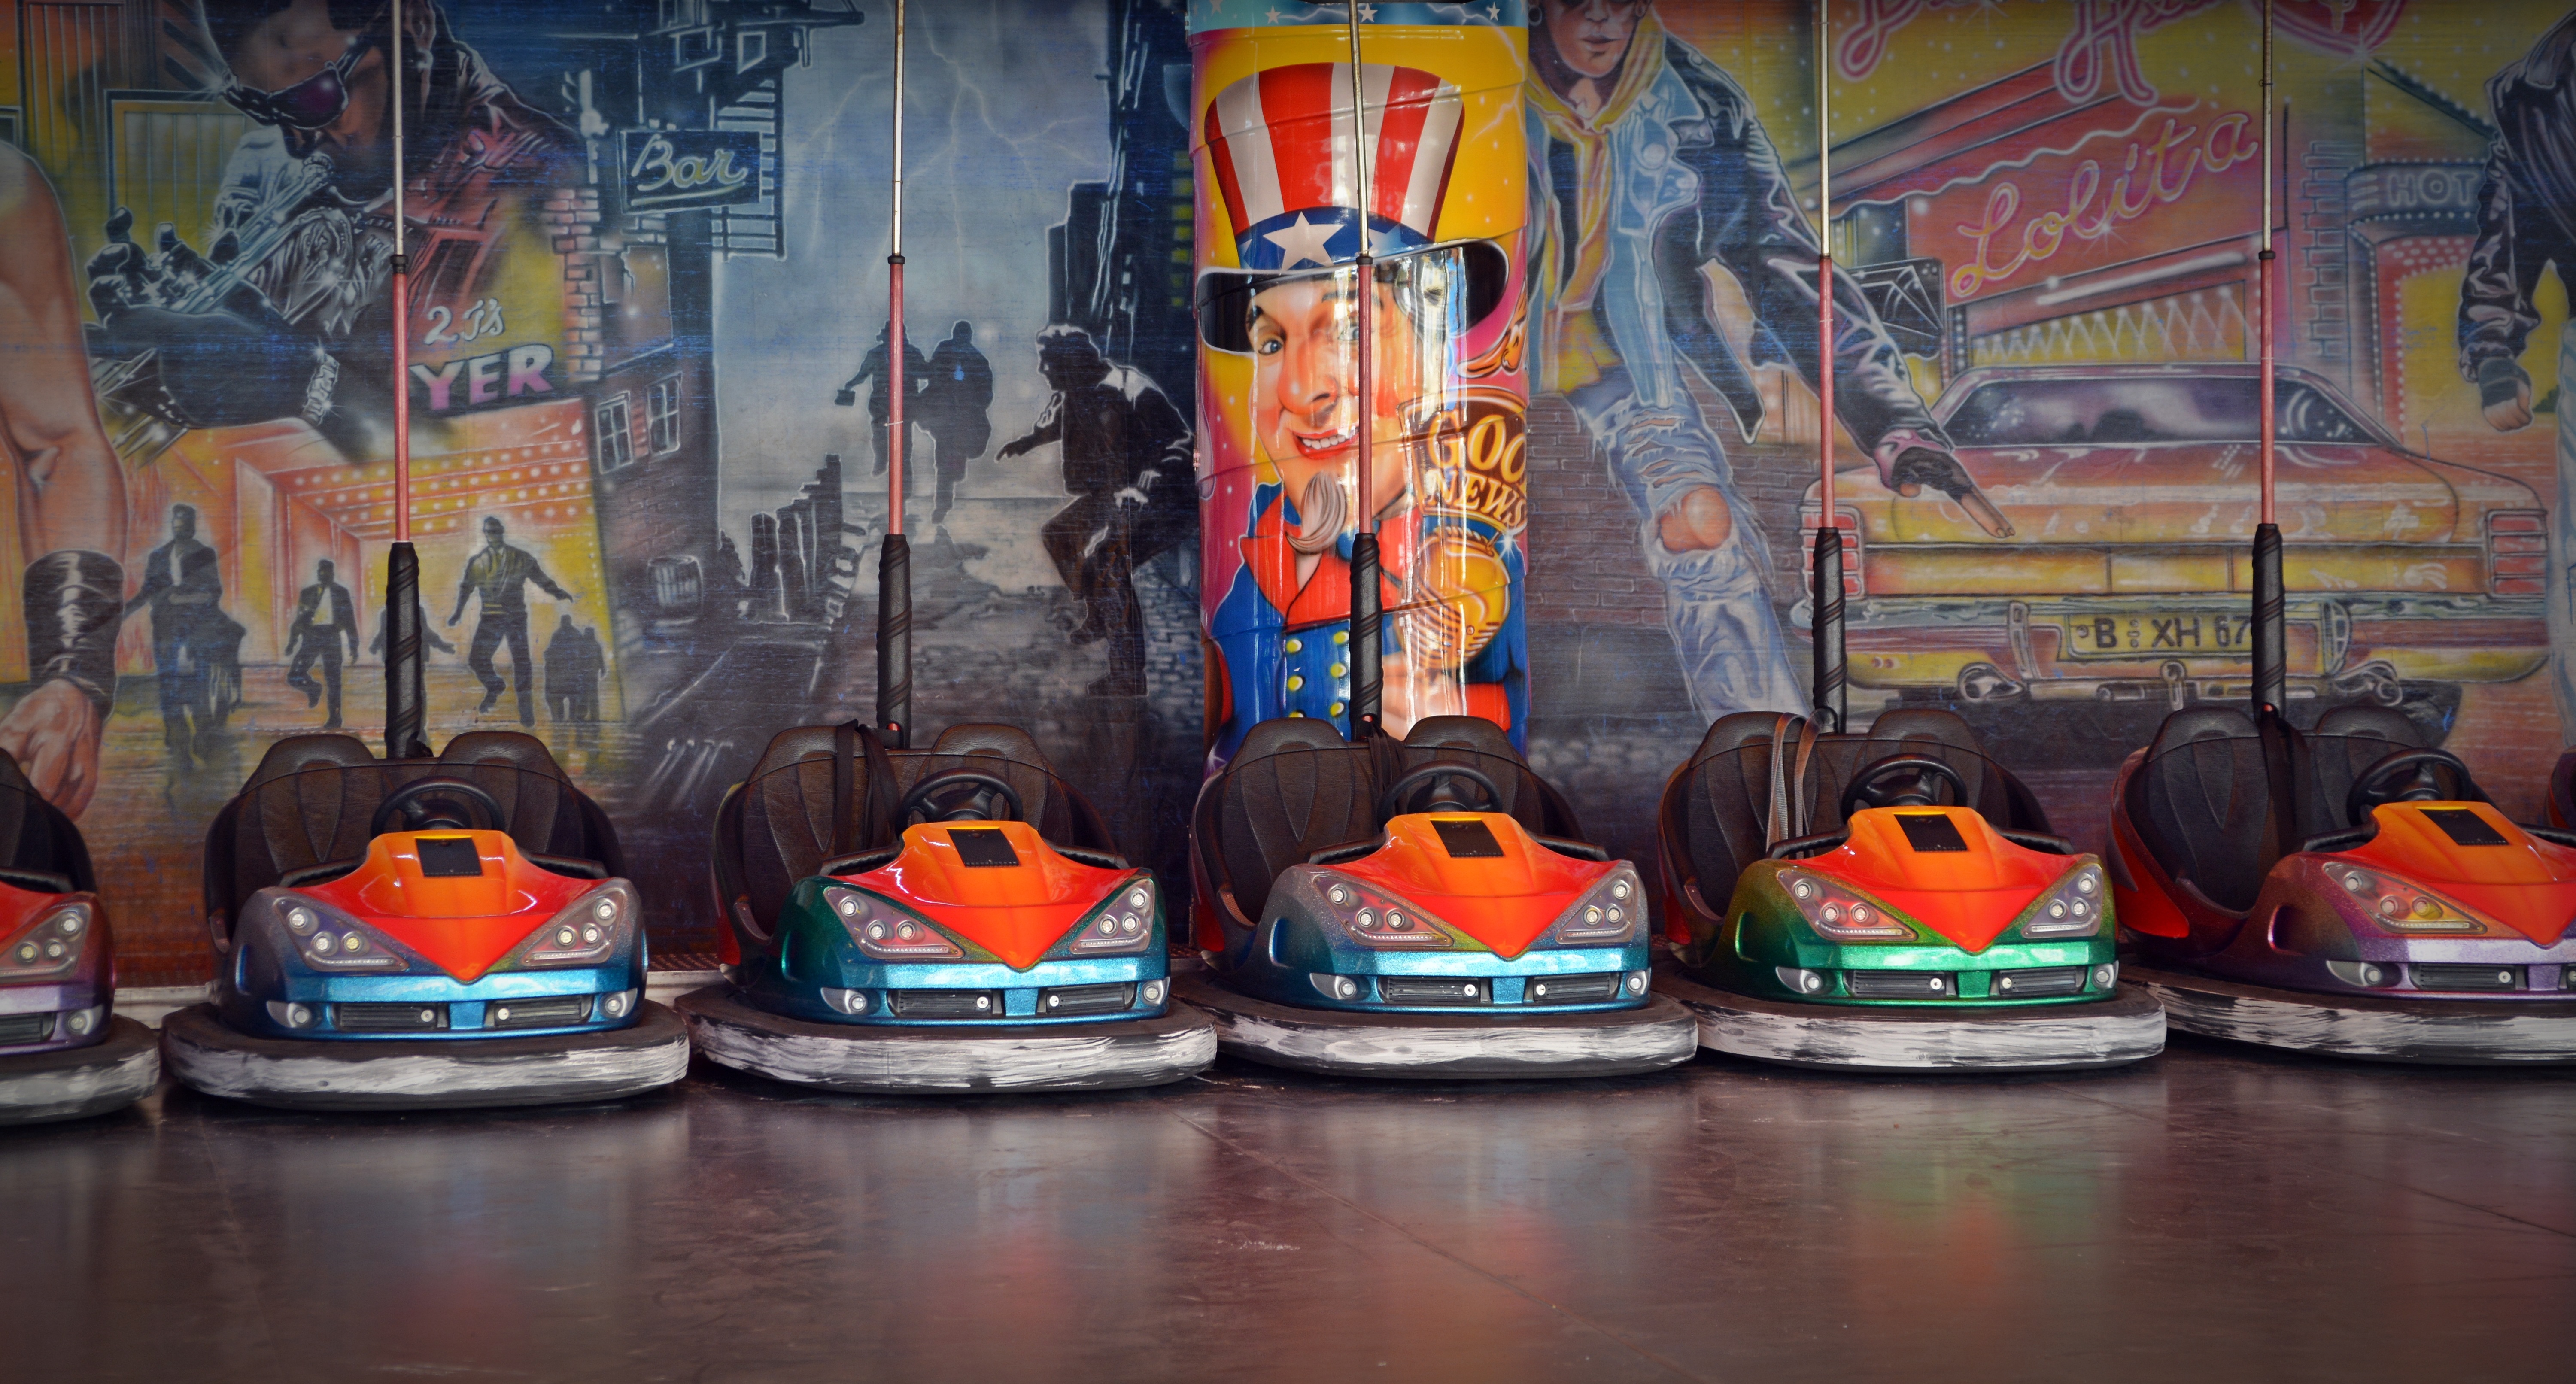
amusement park, color, ride, carousel, attraction, colorful, leisure, painting, art, fun, folk festival, modern art, hustle and bustle, year market, carnies, amusement ride, kamble